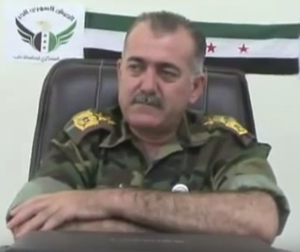
La guerre civile syrienne — ou révolution syrienne — est un conflit armé en cours depuis 2011 en Syrie. Elle débute dans le contexte du Printemps arabe par des manifestations majoritairement pacifiques en faveur de la démocratie contre le régime baasiste dirigé par le président Bachar el-Assad. Réprimé brutalement par le régime, le mouvement de contestation se transforme peu à peu en une rébellion armée.
Abdul Jabbar al-Oqaidi est un commandant de l'Armée syrienne libre. Il était un ancien colonel de l'armée syrienne qui a fait défection au début de l'année 2012. Il est commandant et porte-parole de l'Armée syrienne libre à Alep, les principales forces rebelles armées opérant en Syrie pendant la guerre civile syrienne.